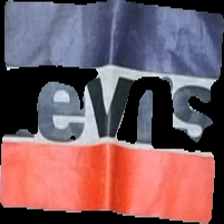
View: front
Type: Sweater
Category: Men
Brand: Not in the list
Brand text on label: katt?
Colors: Blue, Red, Grey
Material: 100% cotton
Pattern: Logo print
Cut: Regular
Season: All
Damage: fläck armhåla
Damage location: top right
Damage 2: fläck armhåla
Damage 2 location: top left
Damage 3 location: bottom right
Price range: <50
Recommended usage: Export
Description: grå tjocktröja med levis logga fram, fläckar i armhålorna